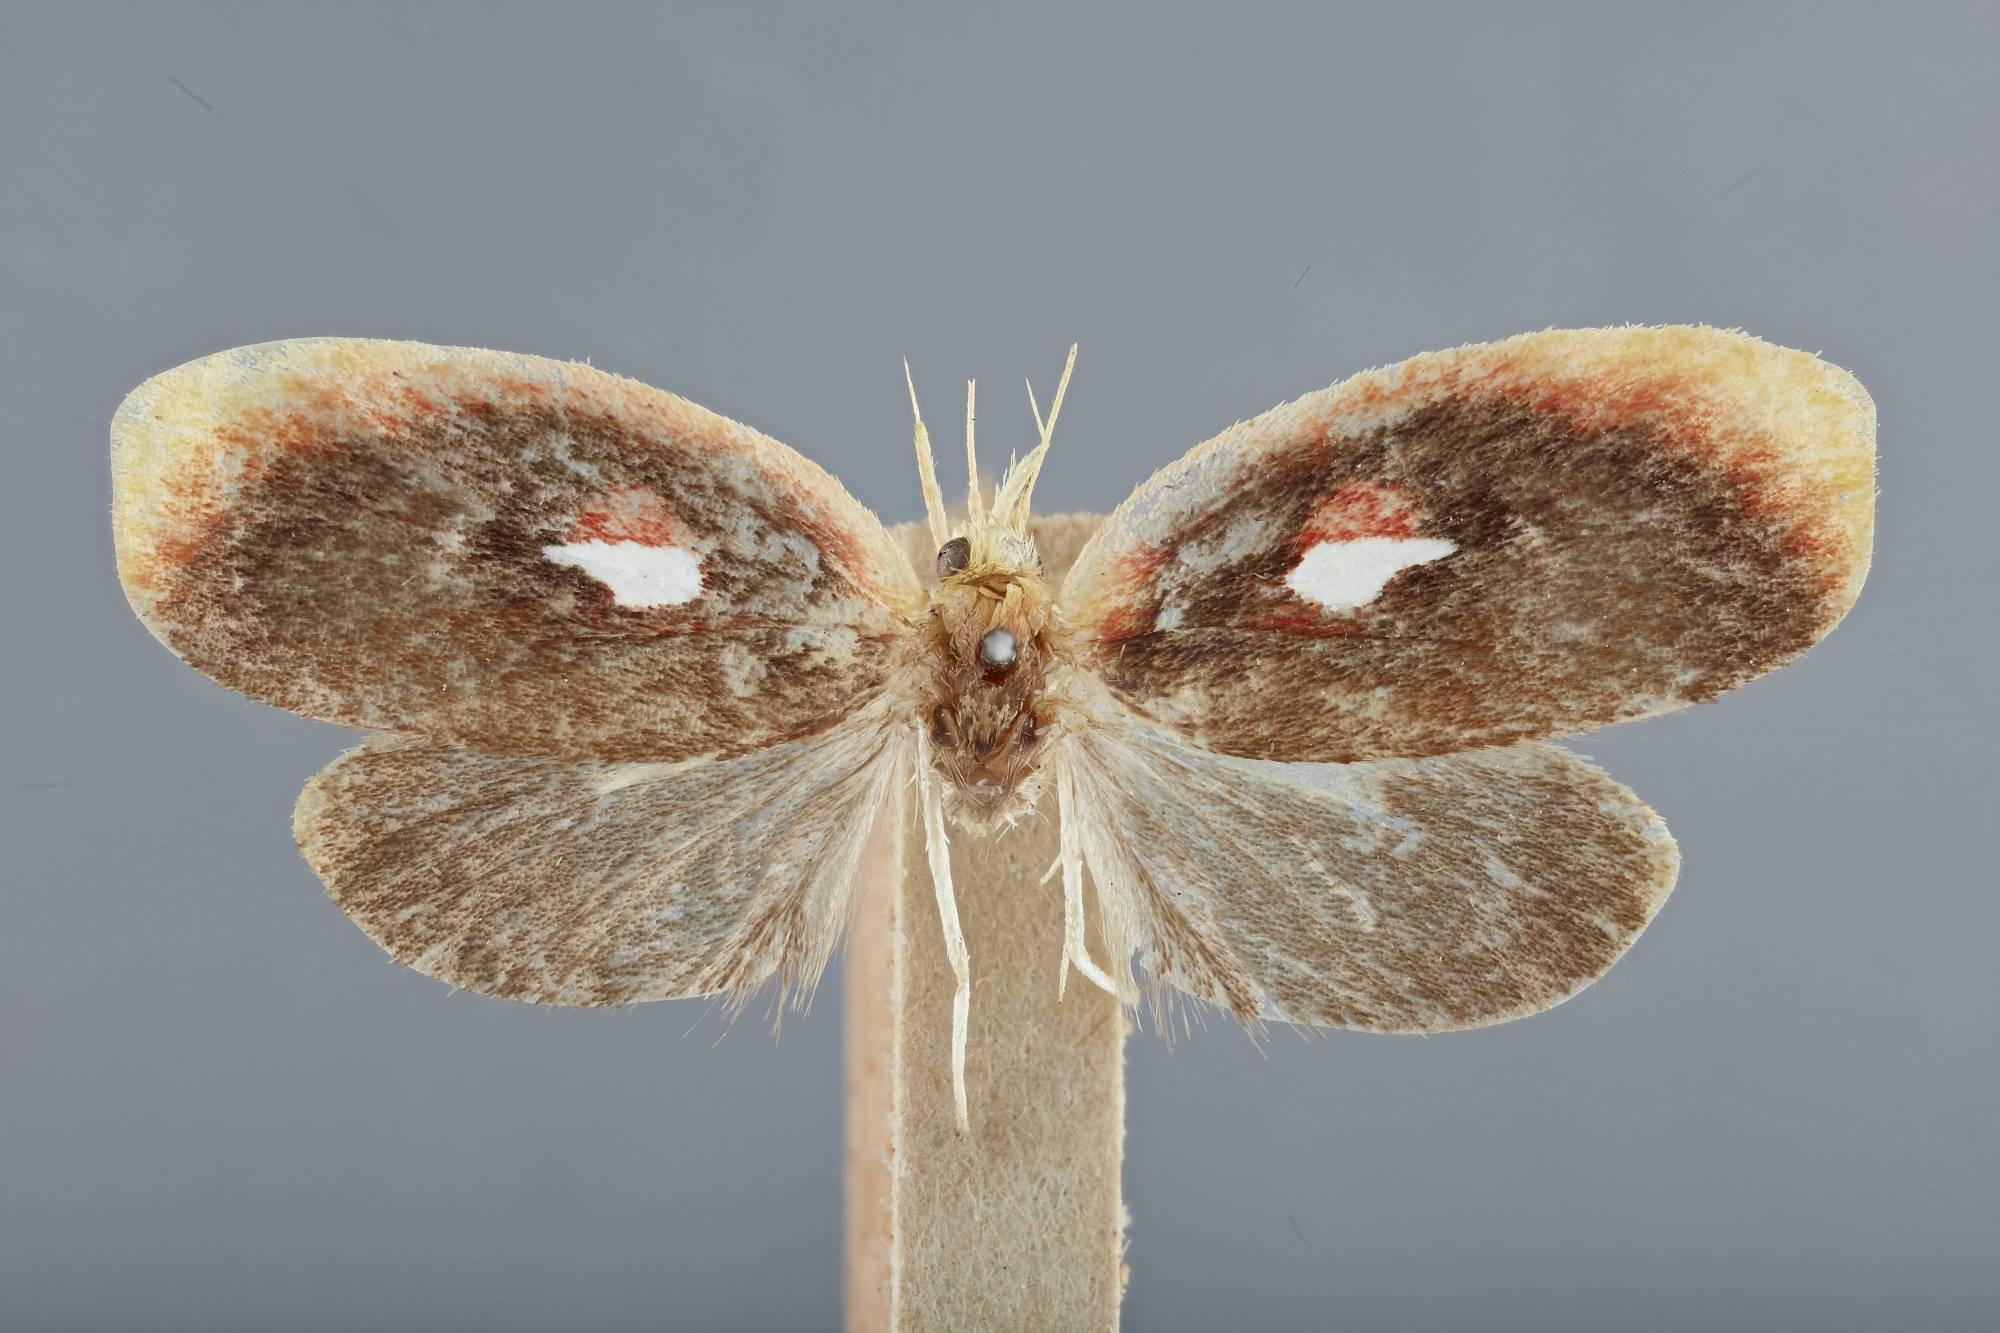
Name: Cryptolechia tunicata
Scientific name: Cryptolechia tunicata Busck, 1914
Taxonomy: Animalia, Arthropoda, Insecta, Lepidoptera, Glossata, Depressariidae, Cryptolechiinae
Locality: Porto Bello, Colón, Panama
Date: Jun 1912